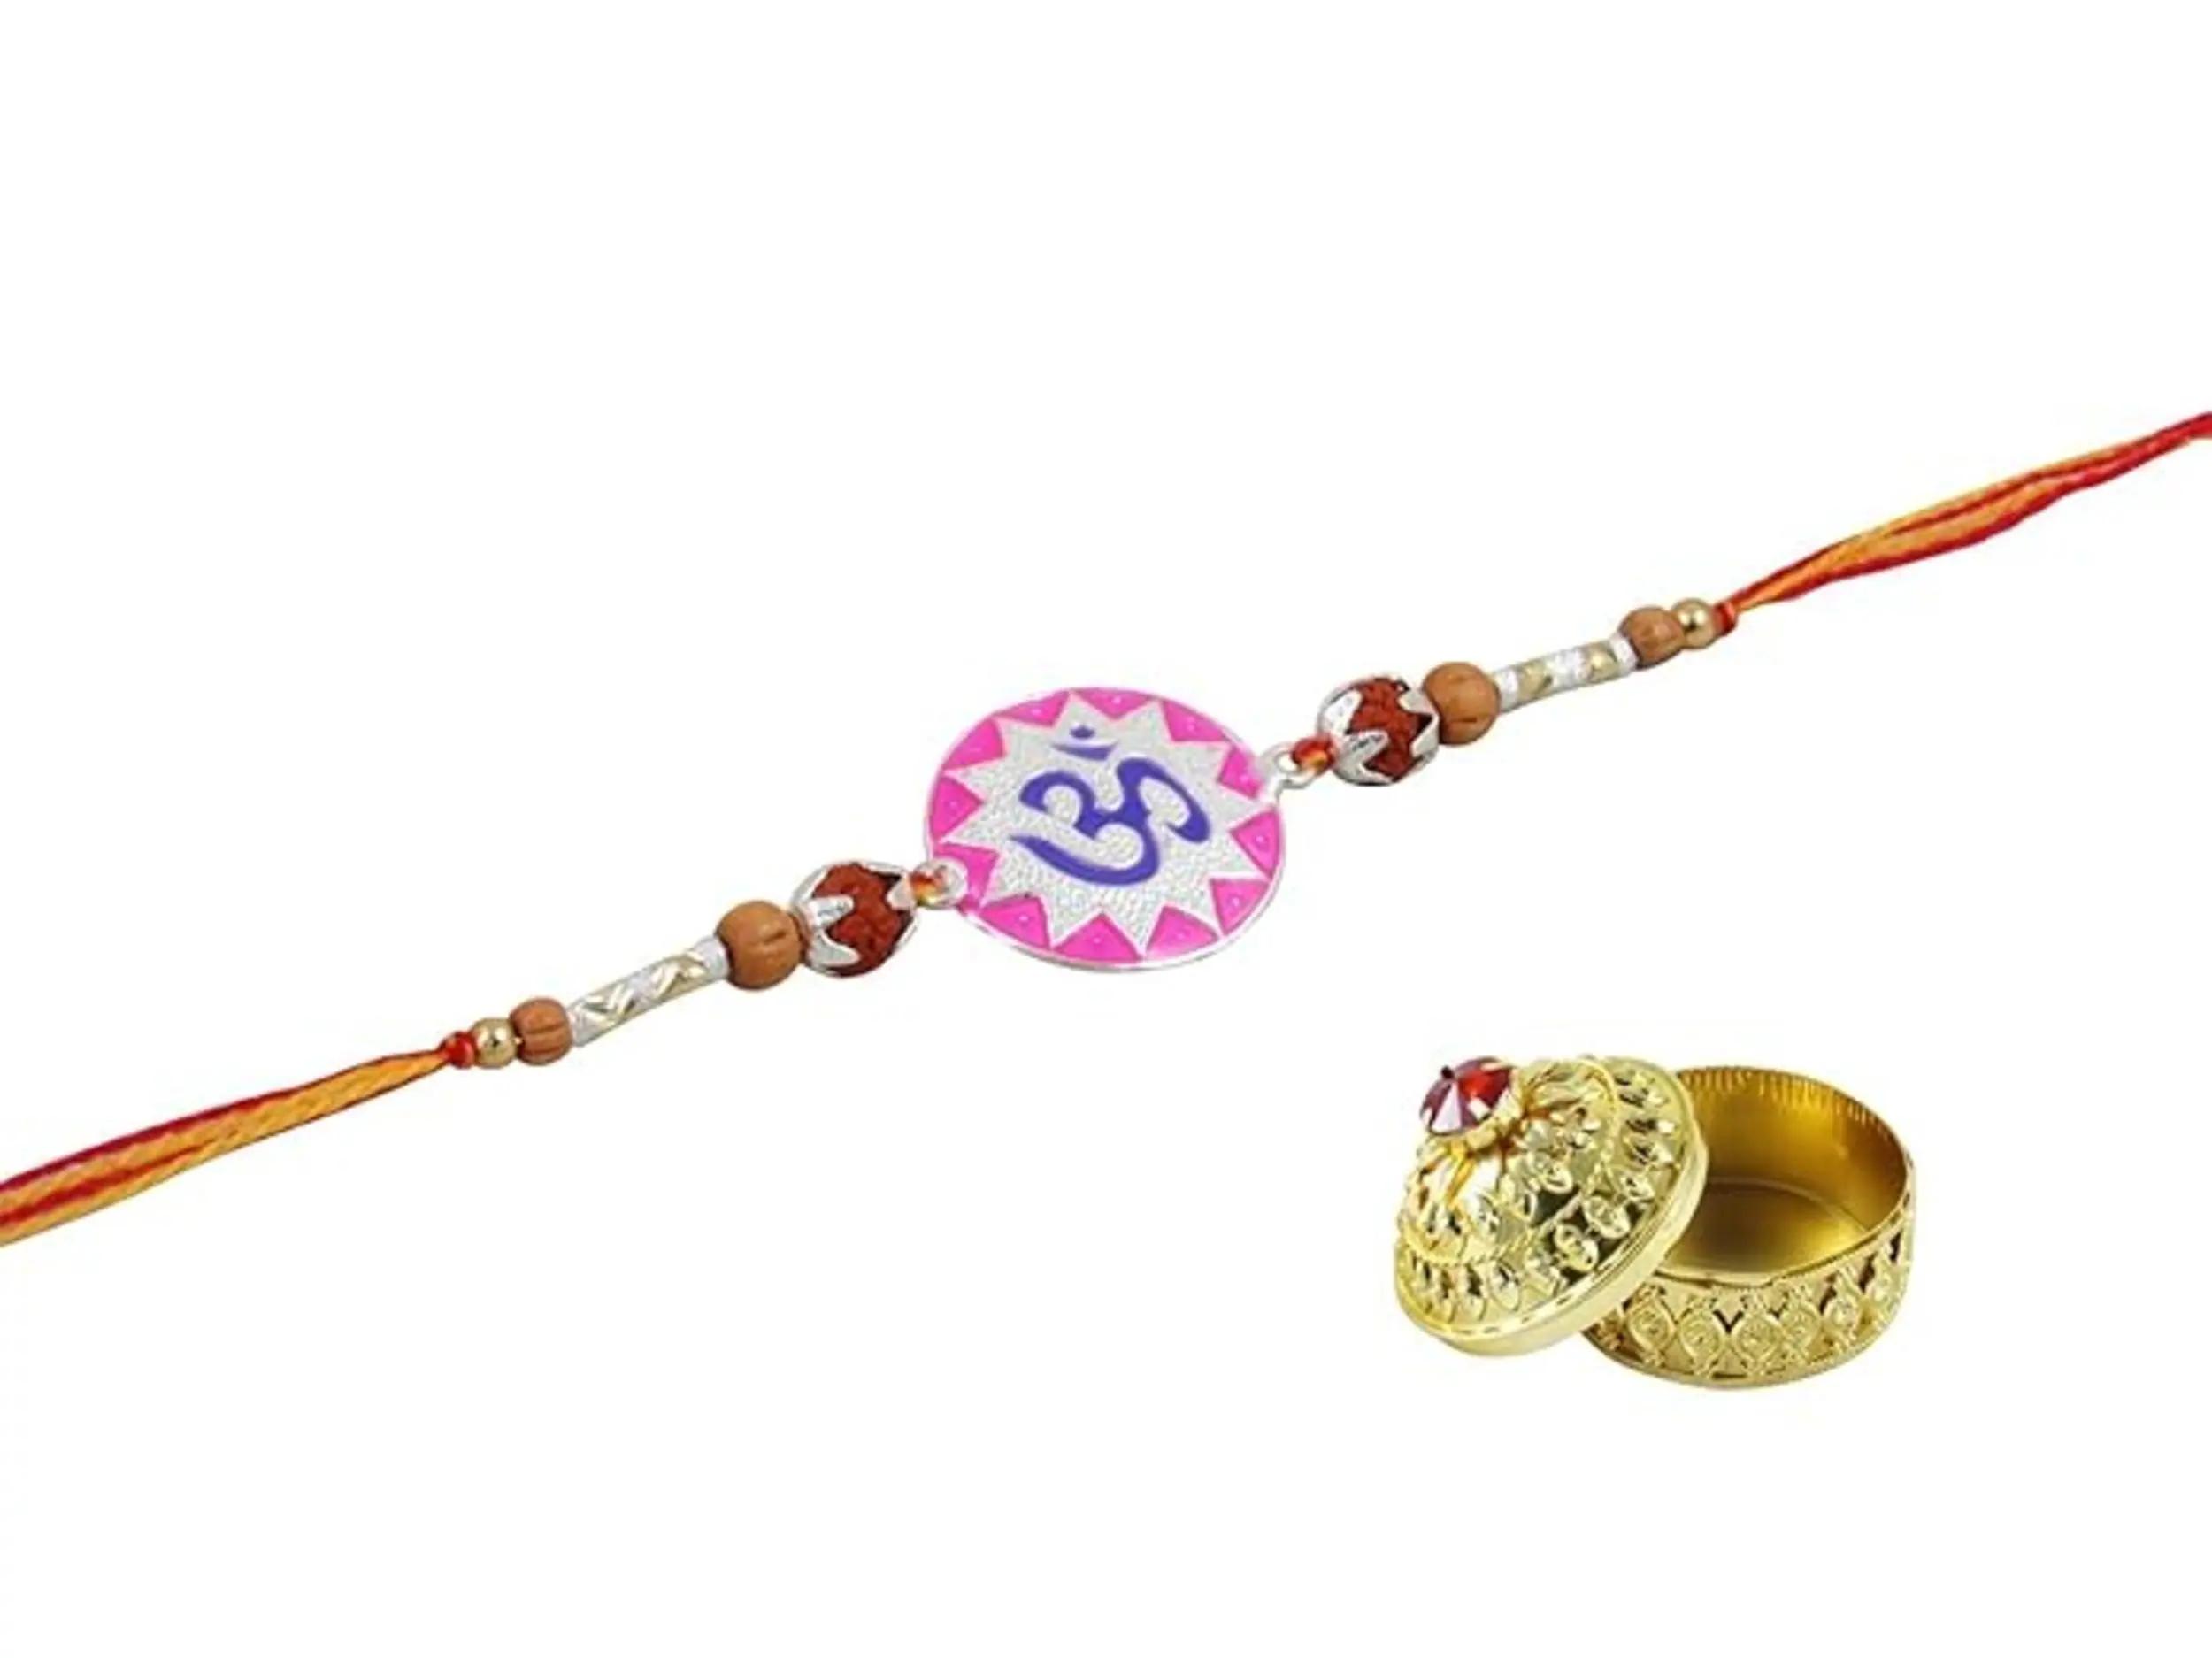
 GoldGiftIdeas Pure 999 Silver Sun OM Rakhi for Brother/Bhaiya (Meenawork), Fine Silver Rakhi for Rakshabandhan, Rudraksh-Tulsi Beads Rakhi Gift (Men/Boys)
Type: Rakhis
Brand: GoldGiftIdeas
Price: Rs. 389
 Rakhi Traditional Rakshabandhan Gift to Brothers from Beloved Sisters Rakshabandhan or Rakhi is a festival celebrating and honouring sibling love. It is love at its purest & deepest point and is portrayed in the form of the sister reminding the brother of the undying bond between them by tying a holy thread and true to his nature the brother reiterates his pledge to care for his sister in body mind and spirit. Honouring this ancient festival of morals and self-sacrificing love, we brings home-spun rakhis prepared in the time honoured tradition and with same love & care that equates sisterly love.
Features: Rakhi's symbolizes the sister's love and prayers for her brother's well being, and the brother's lifelong vow to protect her,Shiny Rakhi with Red and Silver Cotton, gives Elegant looks in your brother's hand,Adorn your brother's wrist with this beautiful symbol of affection this raksha bhandhan. Tie this elegantly crafted rakhi on your brother's wrist on raksha bandhan to show your love for him.